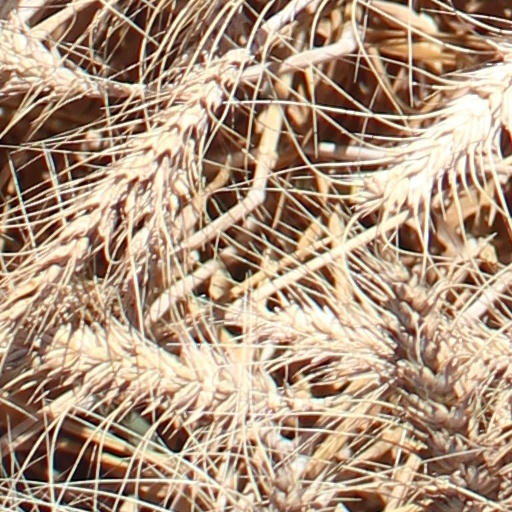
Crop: wheat